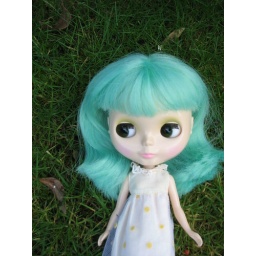
The dark green of her eyes looks great with the grass in this shot.